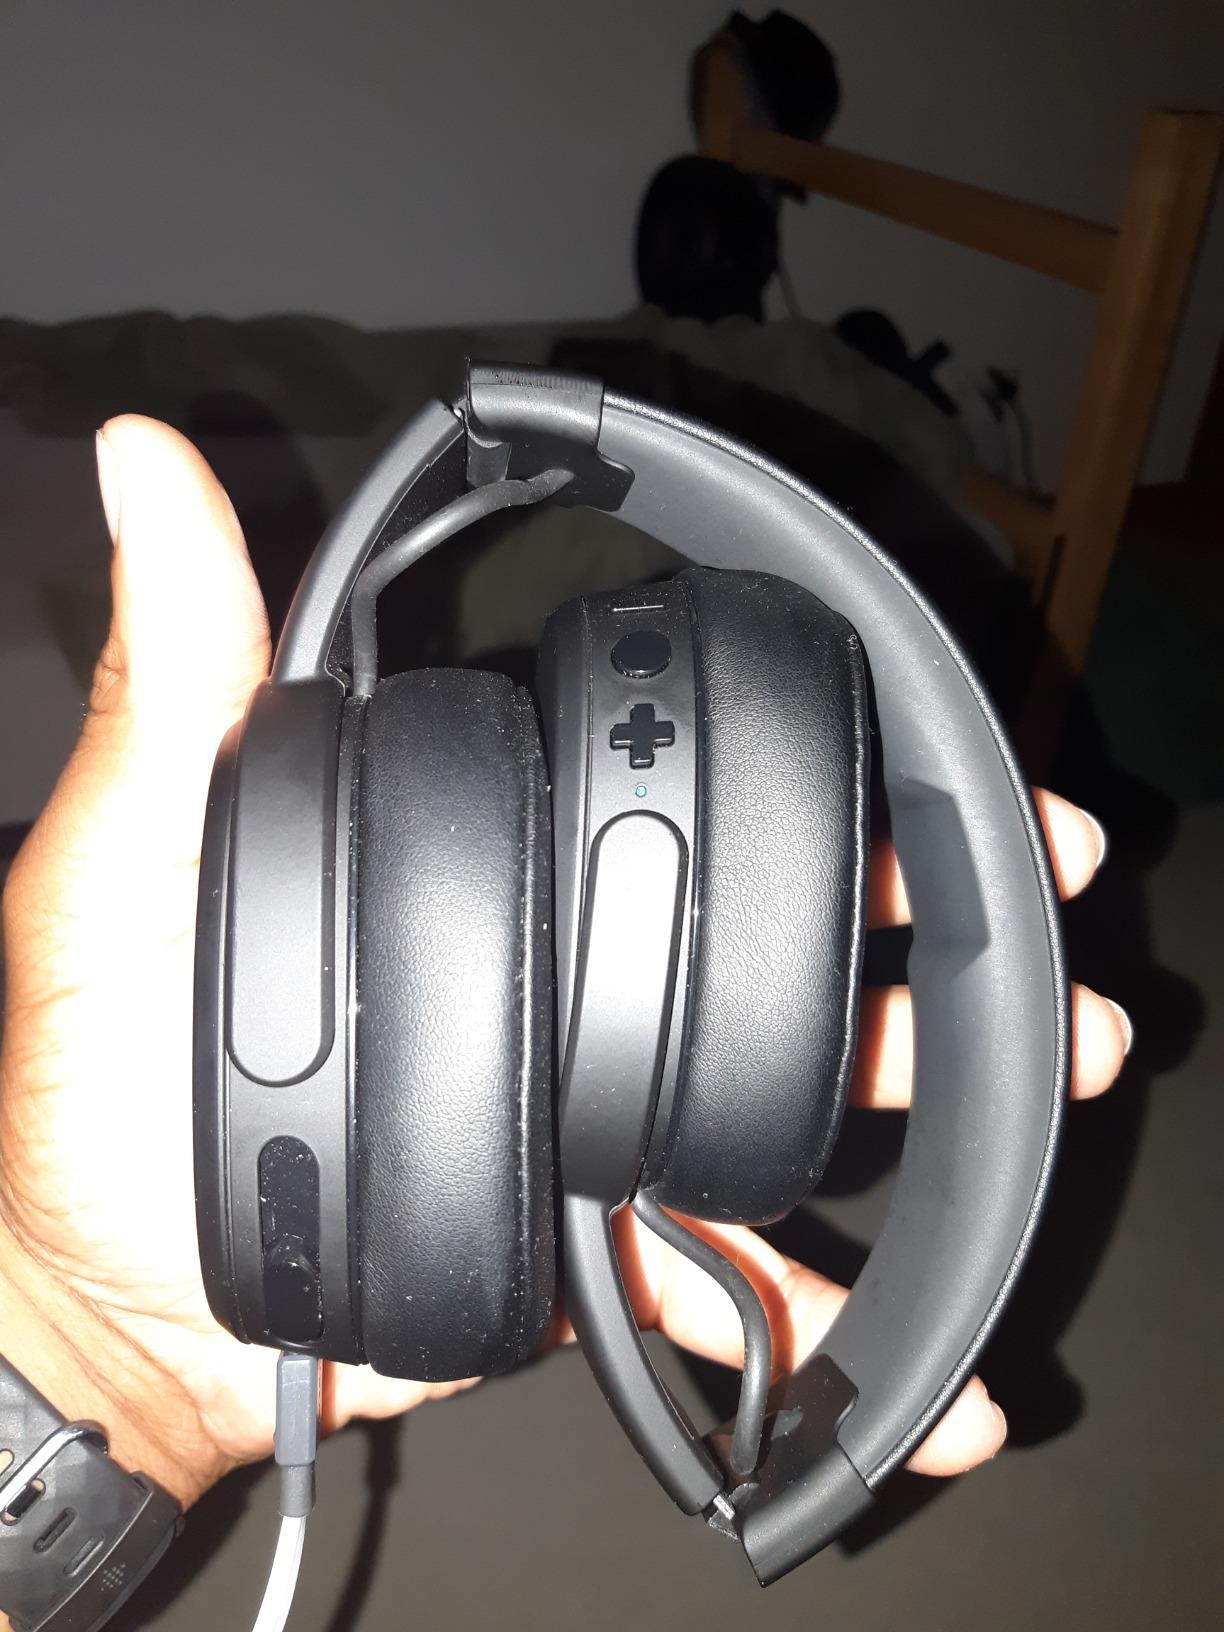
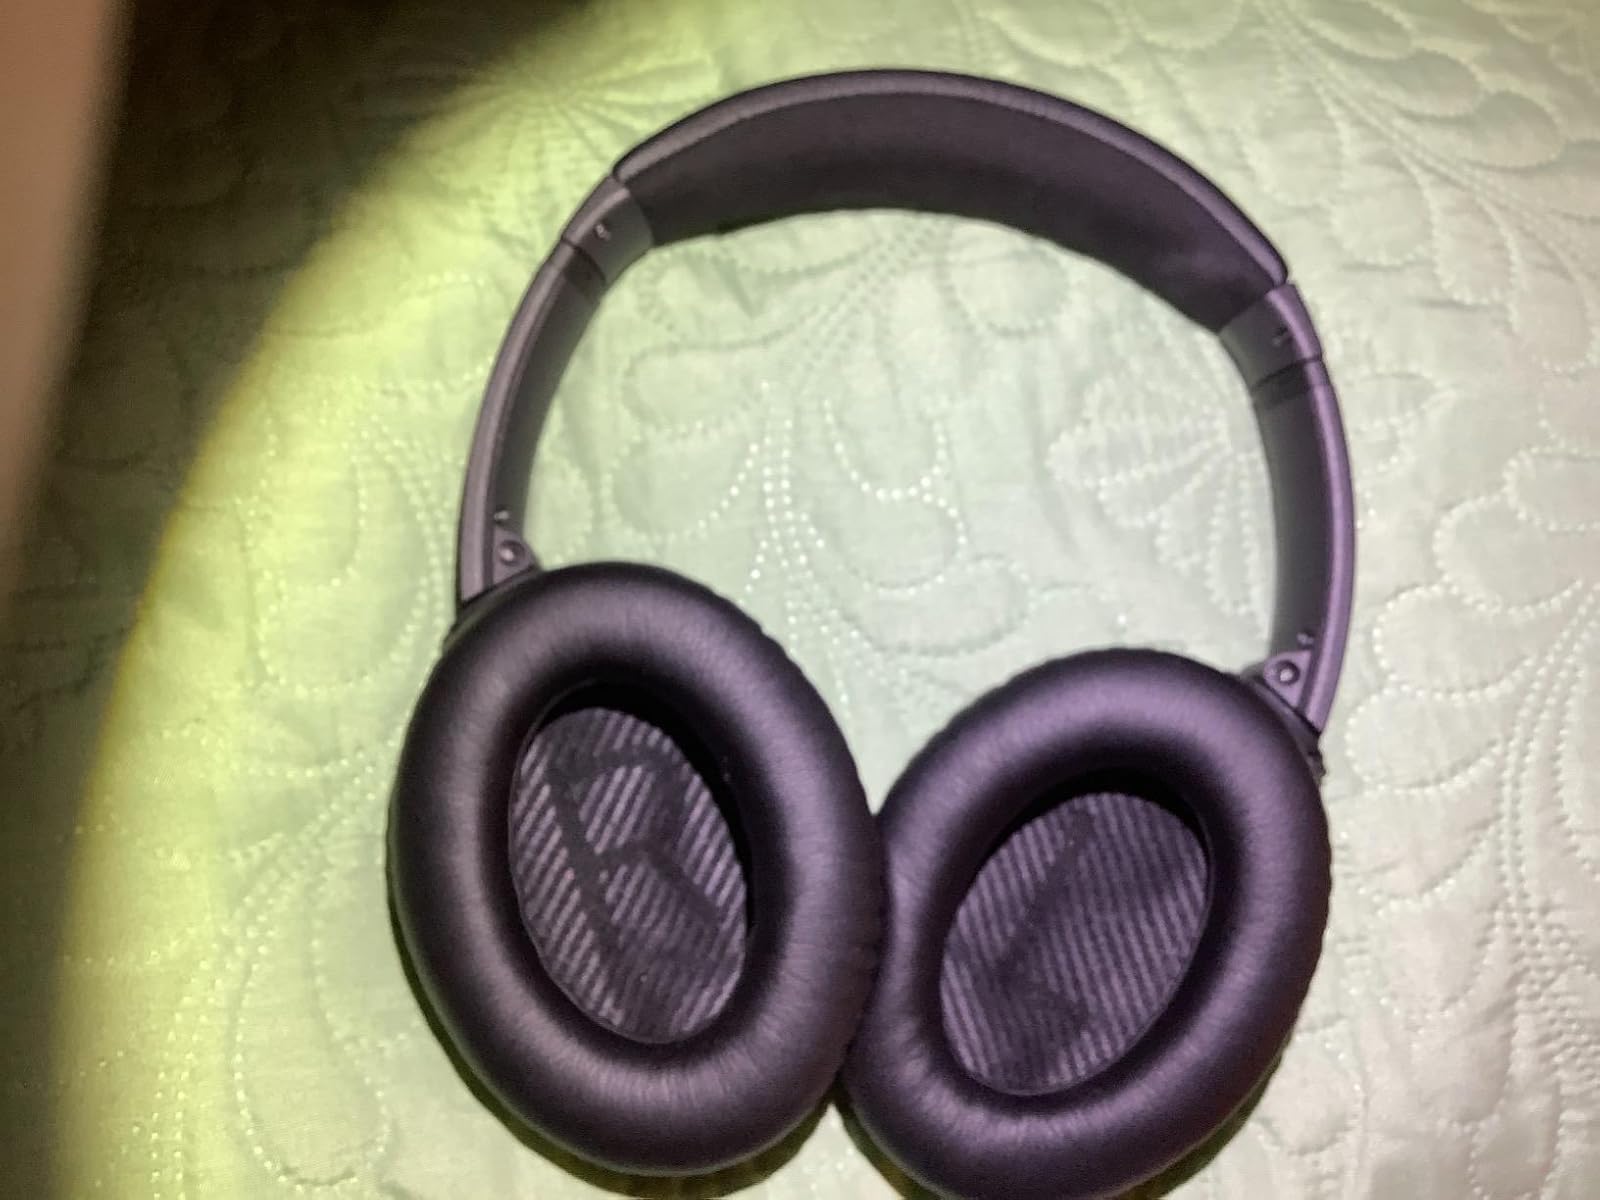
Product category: headphones
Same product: no